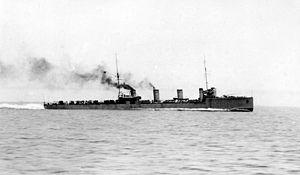
Le Novik en russe : Новик est un destroyer en service dans la Marine impériale de Russie de 1913 à 1917, puis dans la Marine soviétique de 1917 à 1941. En janvier 1923 nommé Yakov Sverdlov, du nom de l'un des organisateurs de l'assassinat de la famille impériale de Russie à Iekaterinbourg, Yakov Mikhaïlovitch Sverdlov. Au cours de la Première Guerre mondiale, dans sa catégorie, le Novik était le destroyer le plus rapide et le plus puissant du monde, les destroyers de la classe Novik furent les premiers à fonctionner au pétrole.